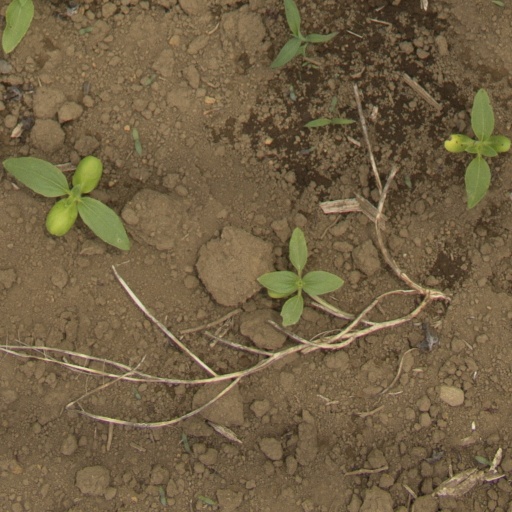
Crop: Jerusalem artichoke